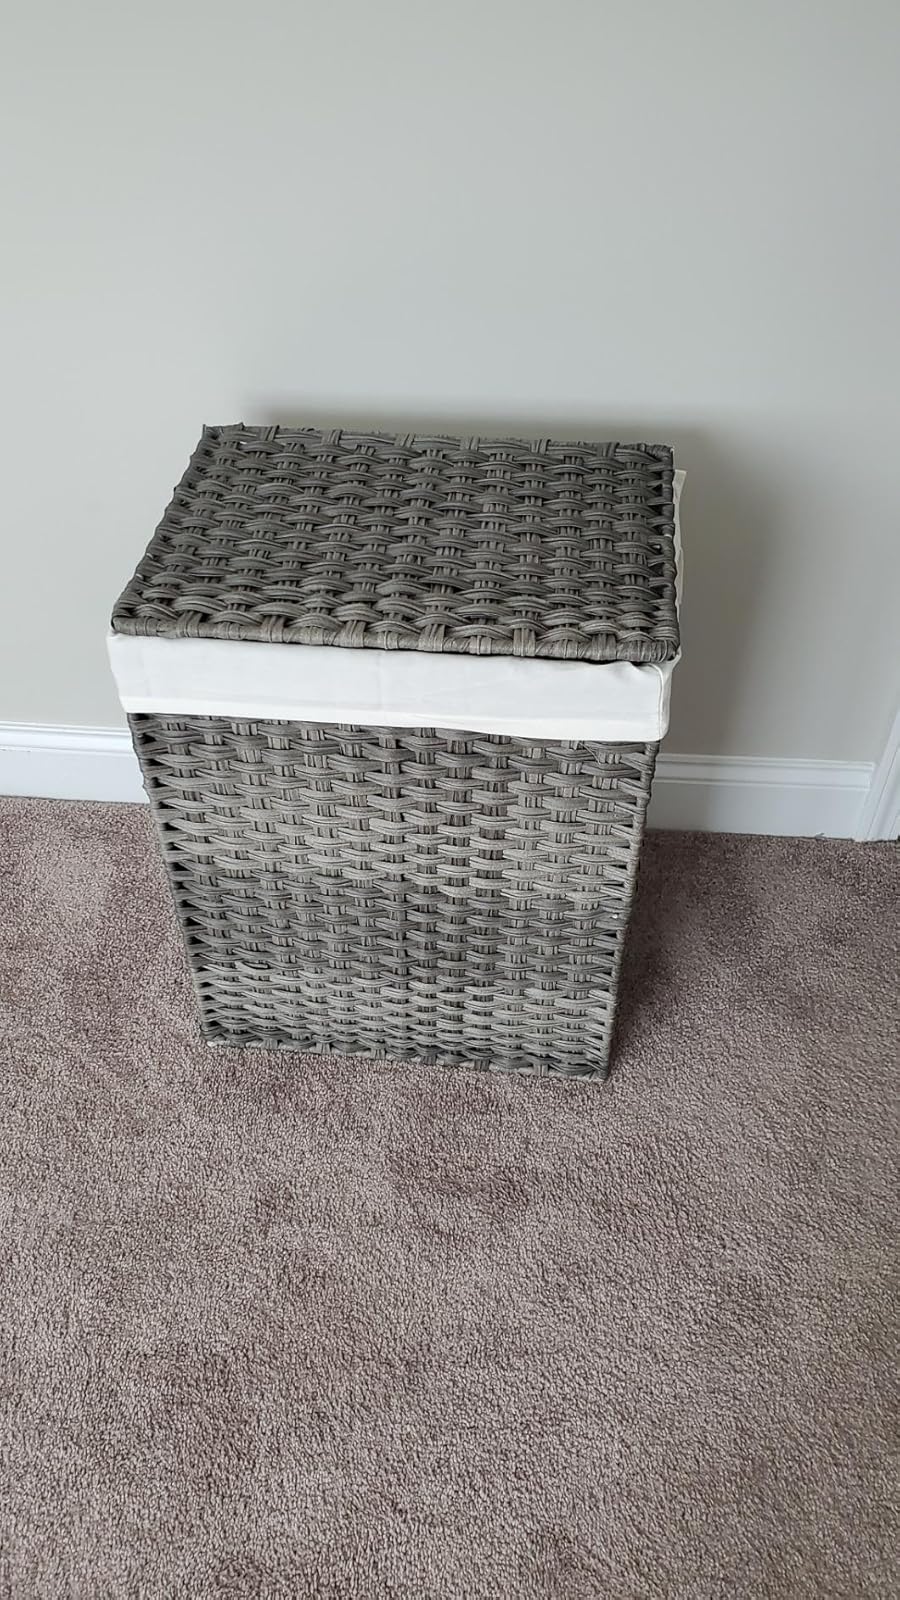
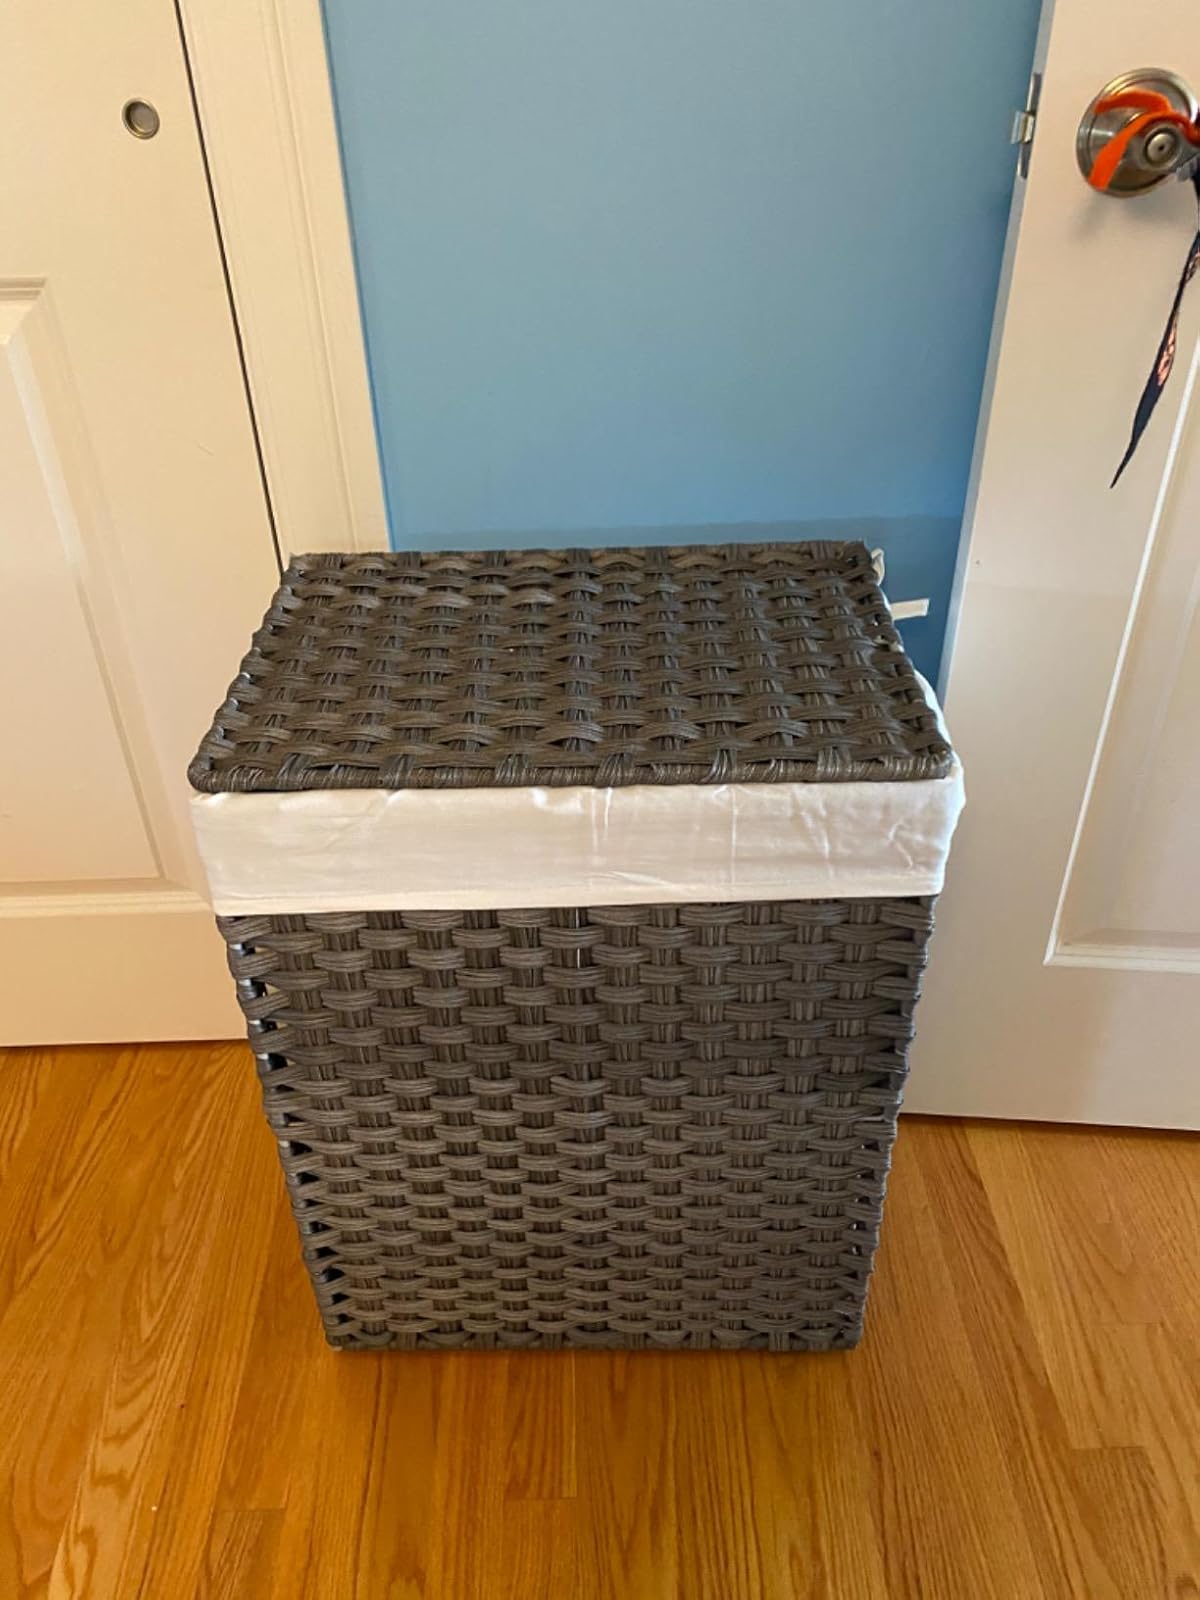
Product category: items_hamper
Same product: yes